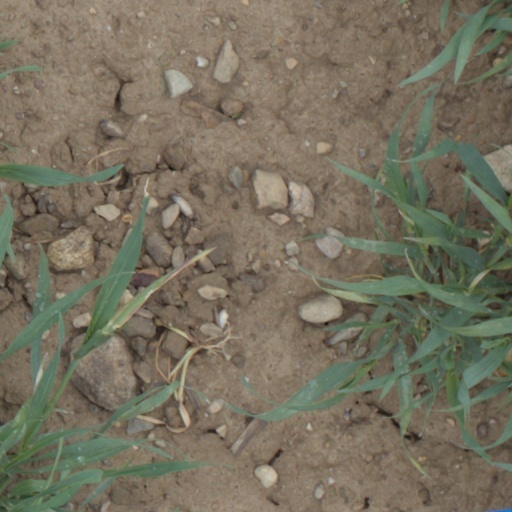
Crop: wheat